Forgotten One (character)

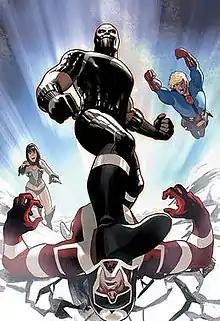
The Forgotten One on Daniel Acuña's cover of "Eternals" #5 (Dec. 2008)

The Forgotten One (also known as Hero and Gilgamesh) is a fictional character appearing in American comic books published by Marvel Comics. He first appeared in "The Eternals" #13 (July 1977) and was created by Jack Kirby. He is a member of the near-immortal hidden race known as the Eternals. He has also been a member of the Avengers.